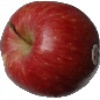
Label: Apple Red 1